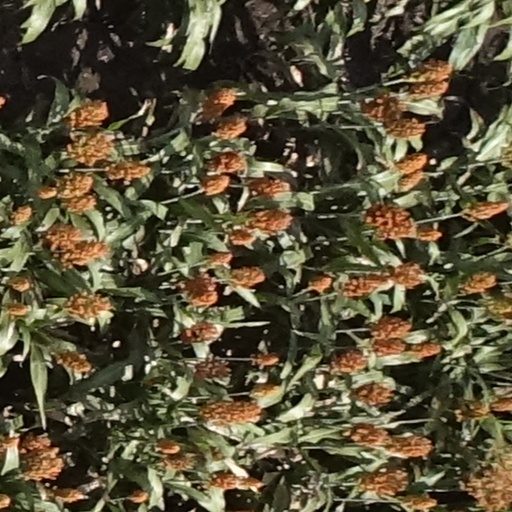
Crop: sorghum